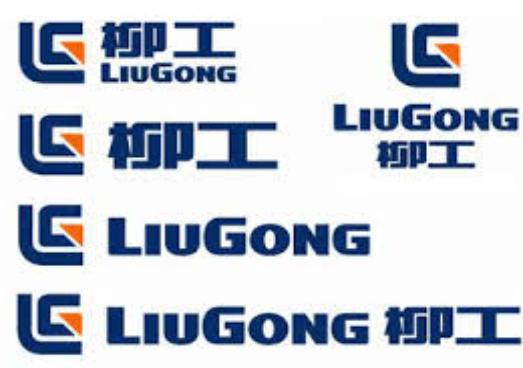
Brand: liu gong
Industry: Others